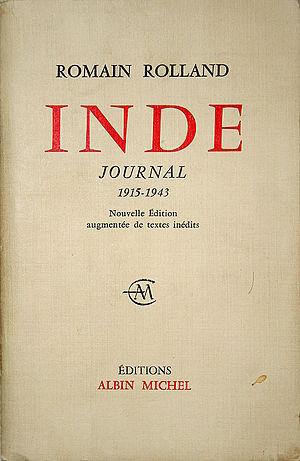
Romain Rolland, Inde, Journal 1915-1943, couverture. Editions Albin Michel, Paris, 1960.
Les Éditions Albin Michel sont un groupe éditorial français indépendant, fondée en 1902 par Albin Michel et dirigé par Francis Esménard, petit-fils du fondateur. Il fait partie des dix plus gros éditeurs français.